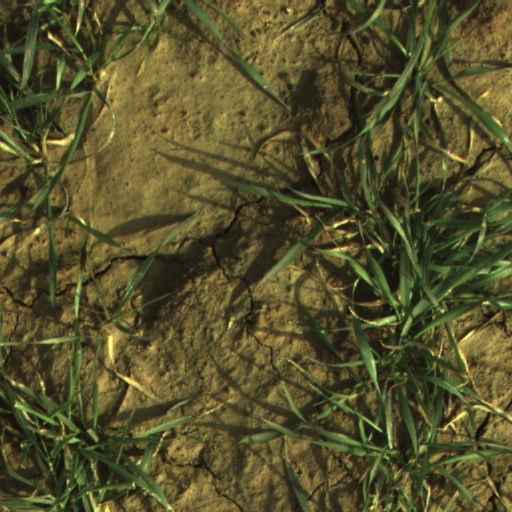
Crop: wheat